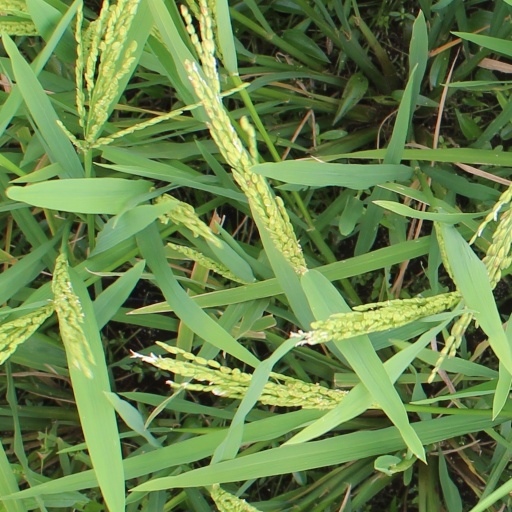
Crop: rice